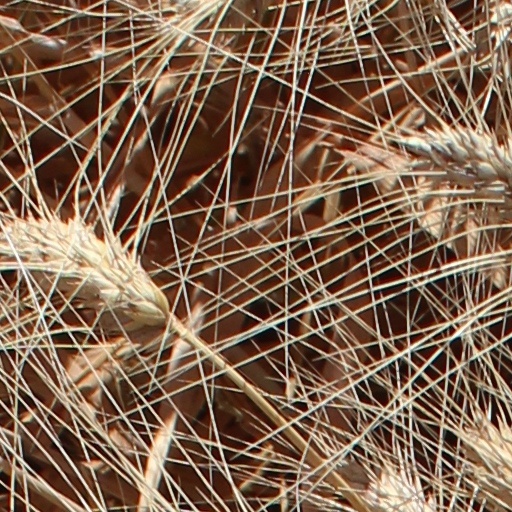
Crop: wheat